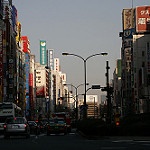
Label: street